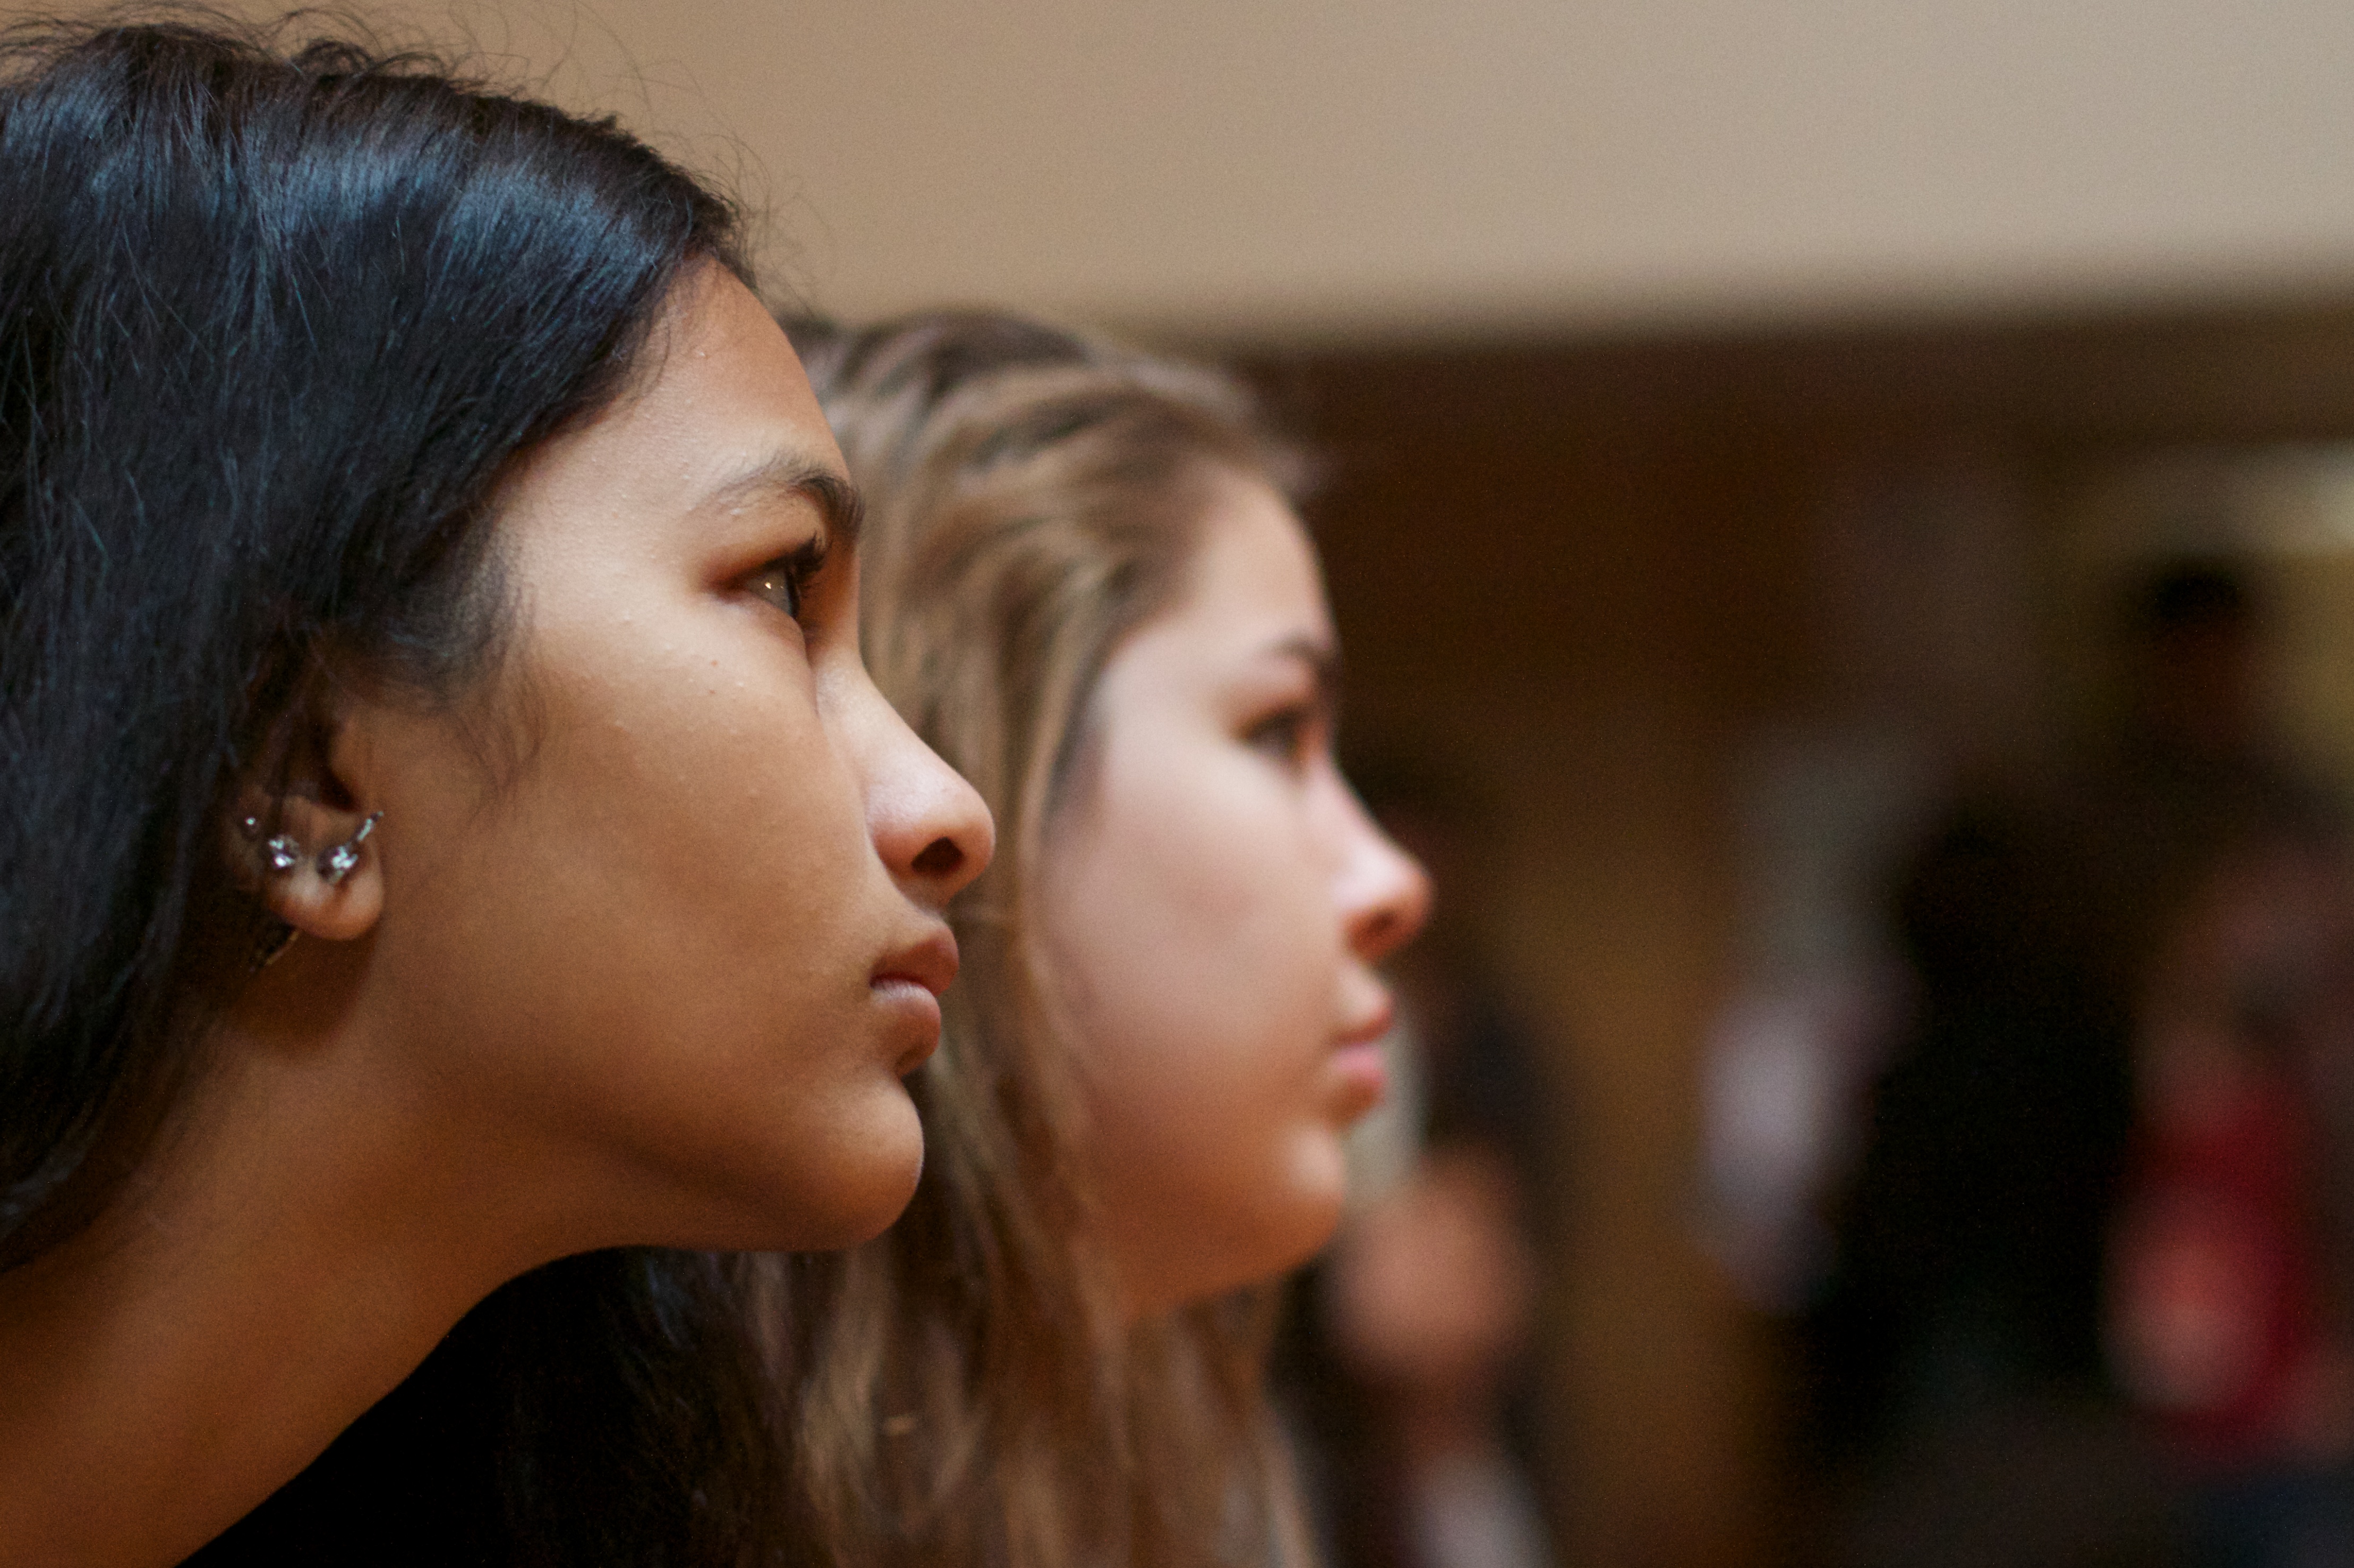
person, people, flatclass2013, interaction, human action